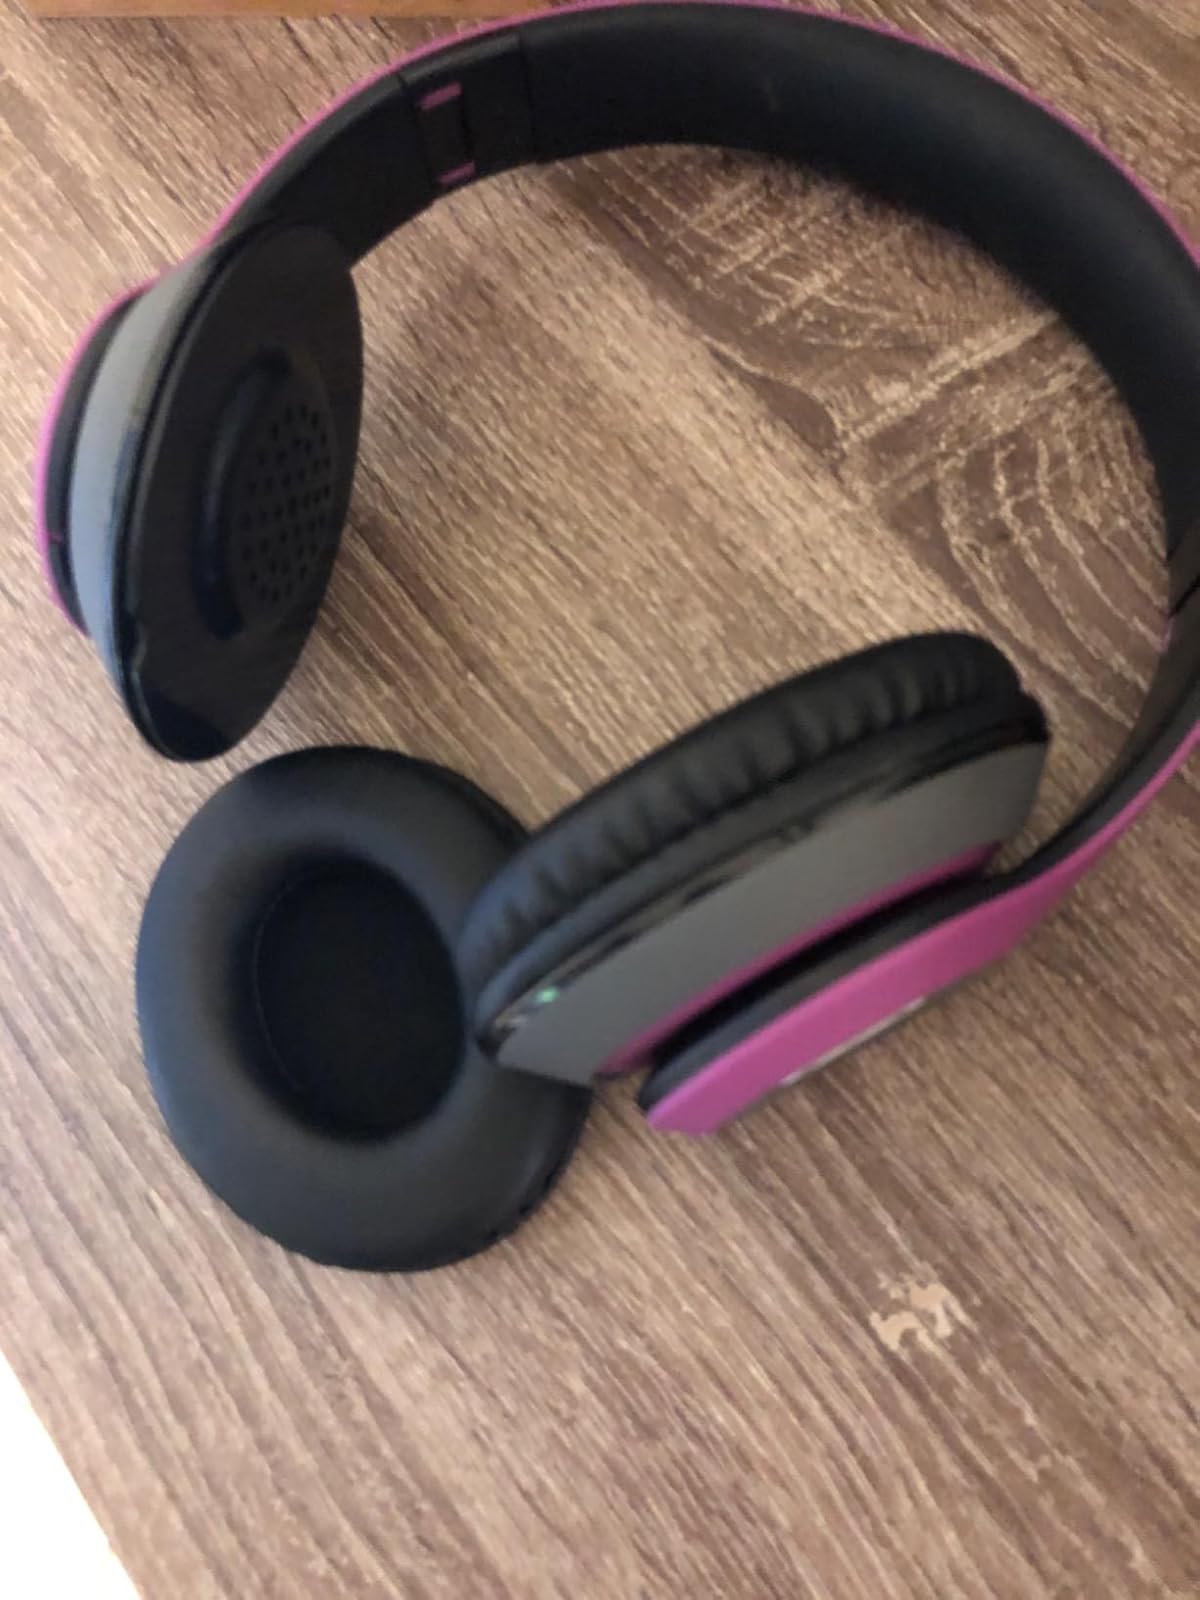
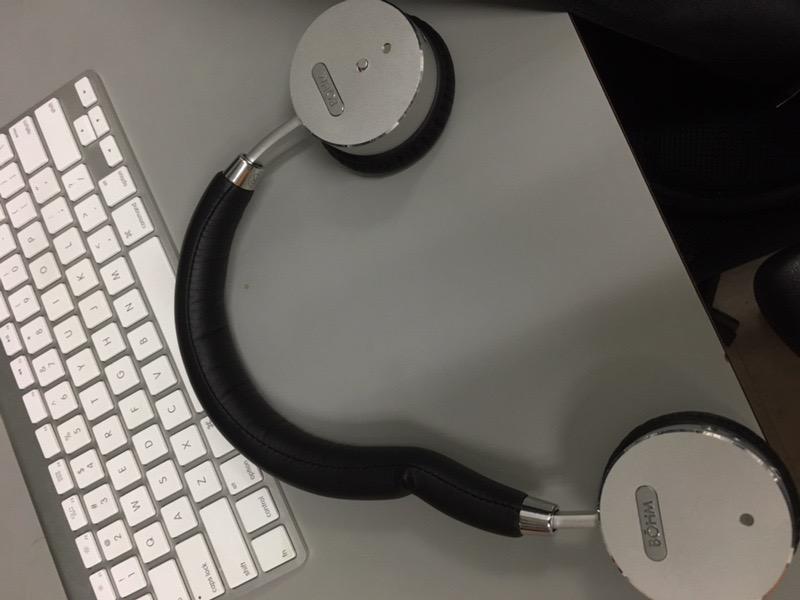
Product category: headphones
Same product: no